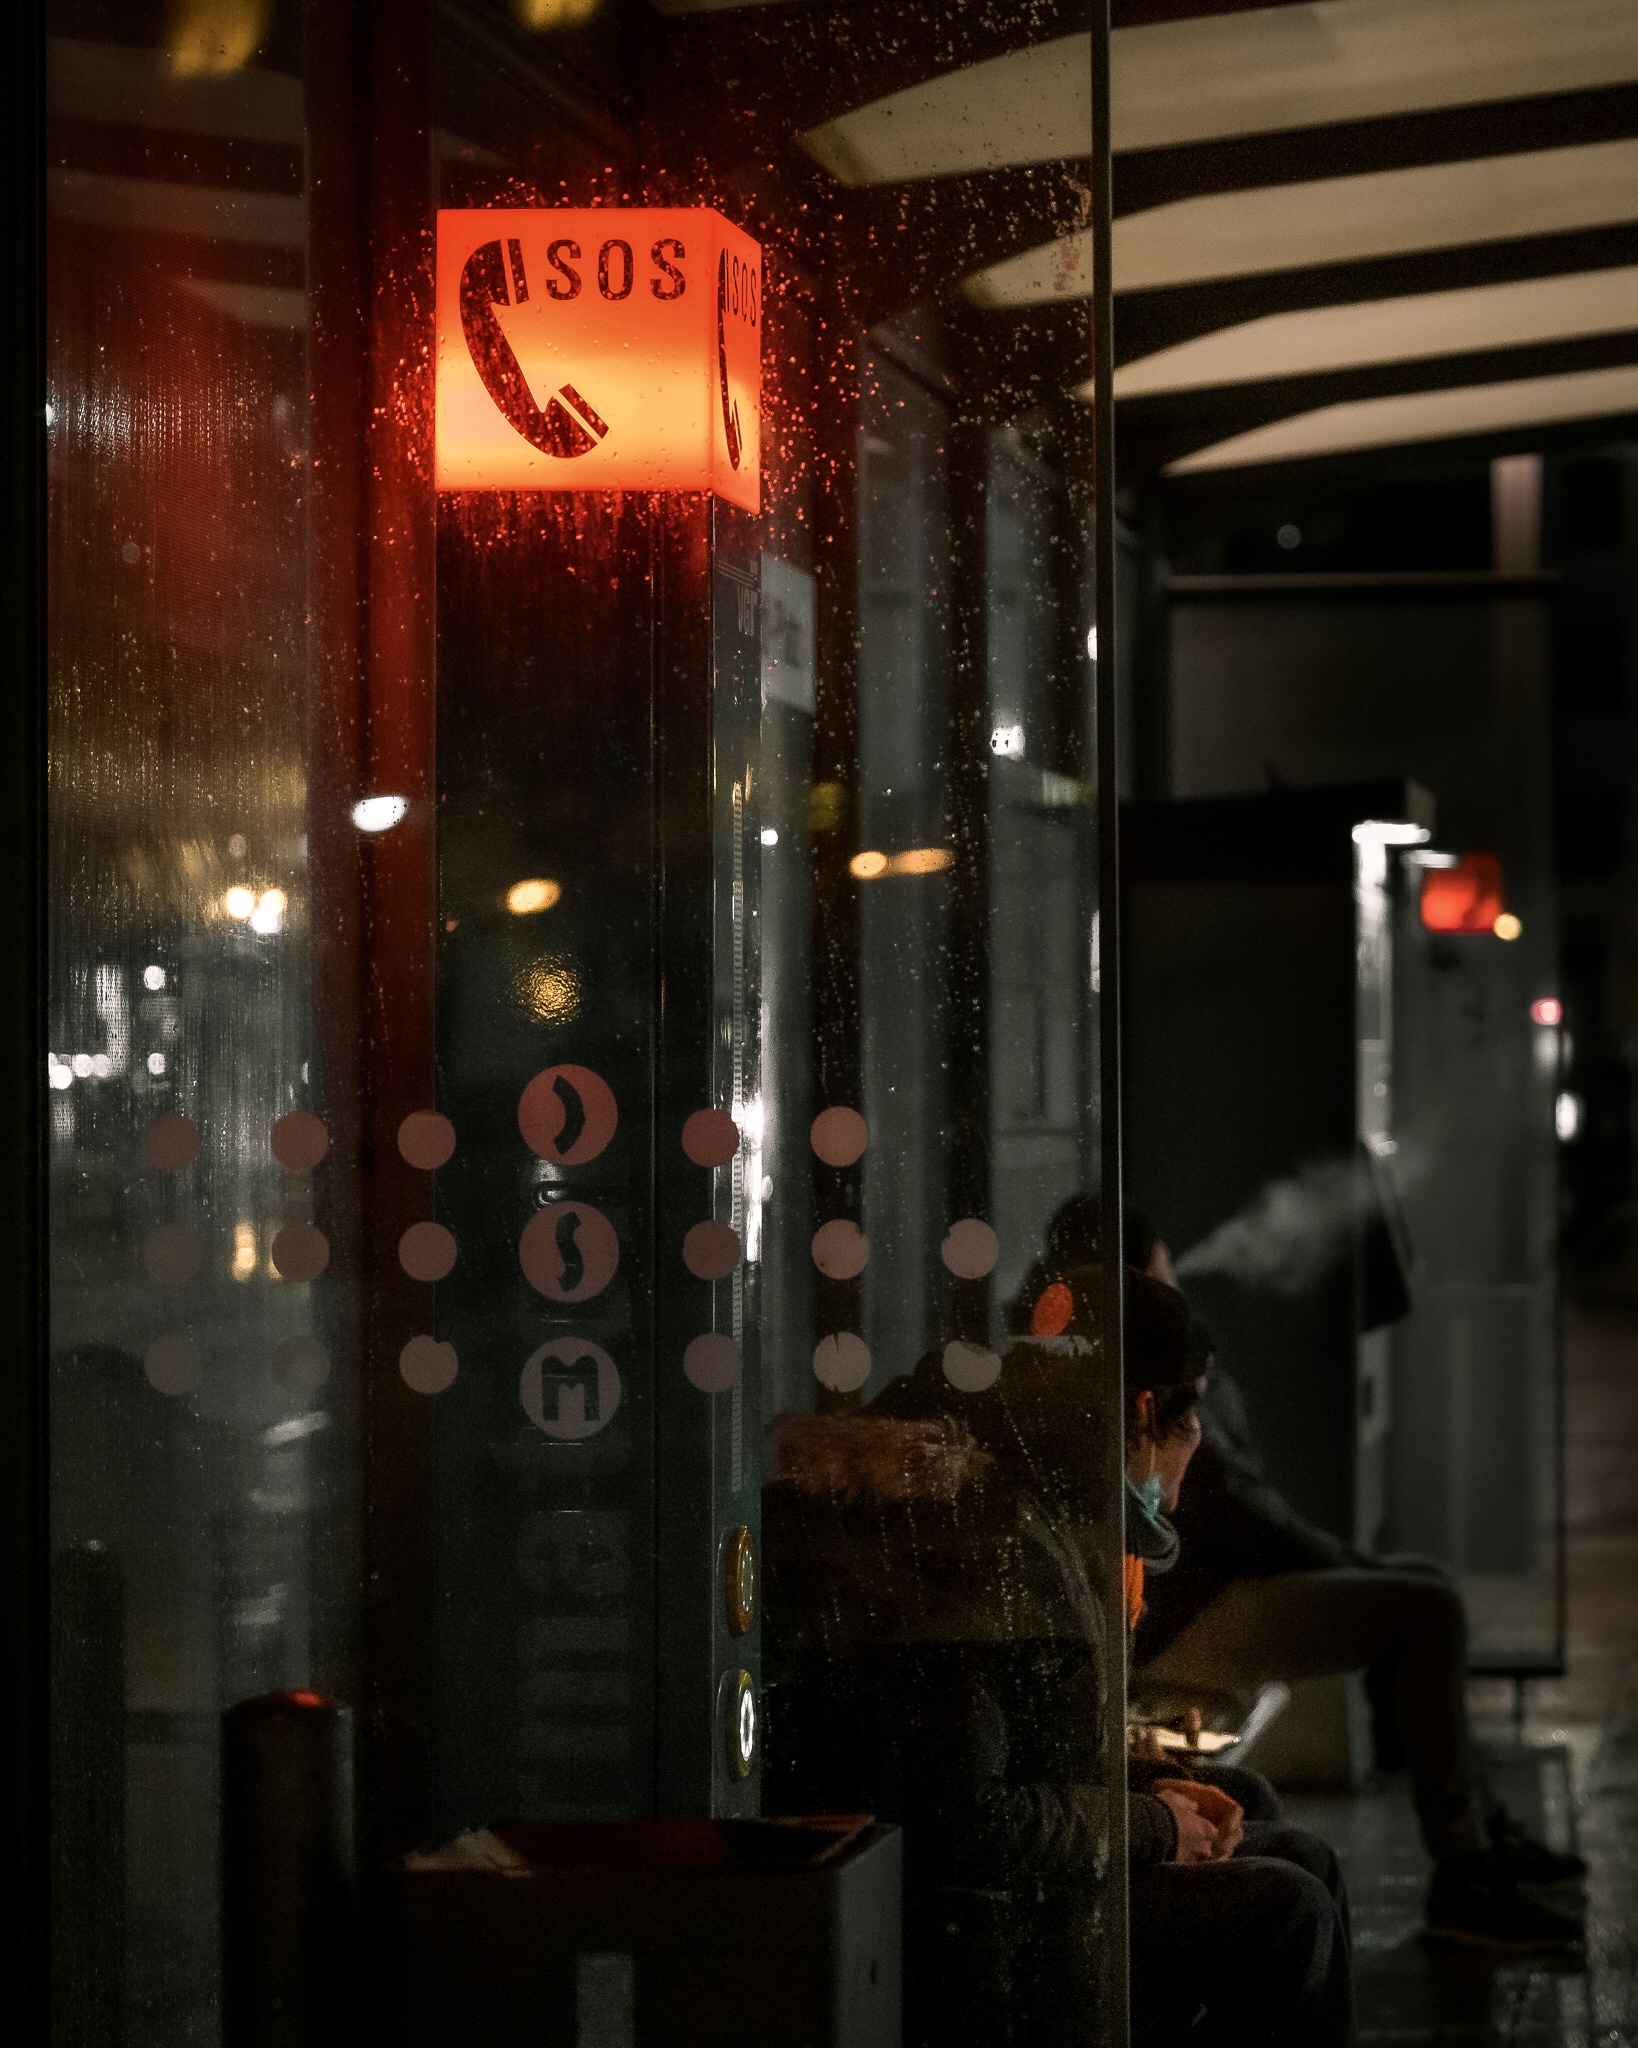
building, machine, glass, darkness, night, metal, city, room, font, electricity